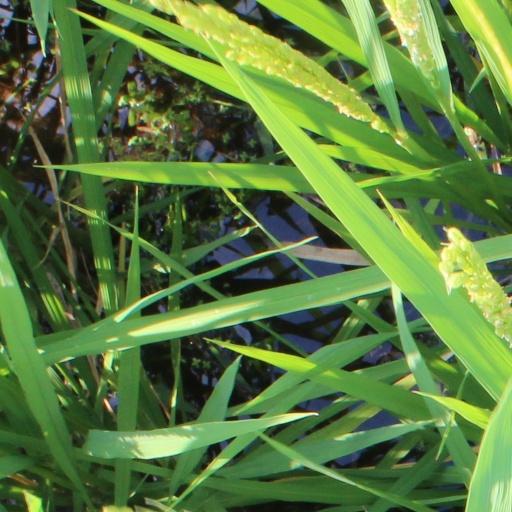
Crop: rice